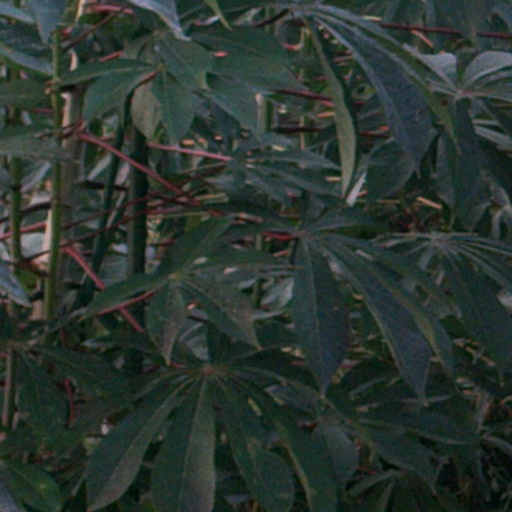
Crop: cassava